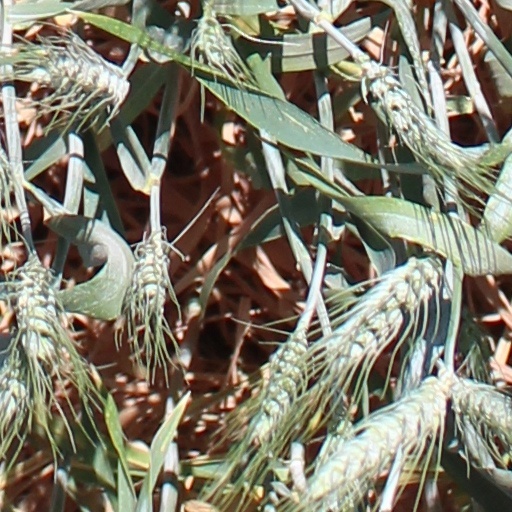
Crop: wheat